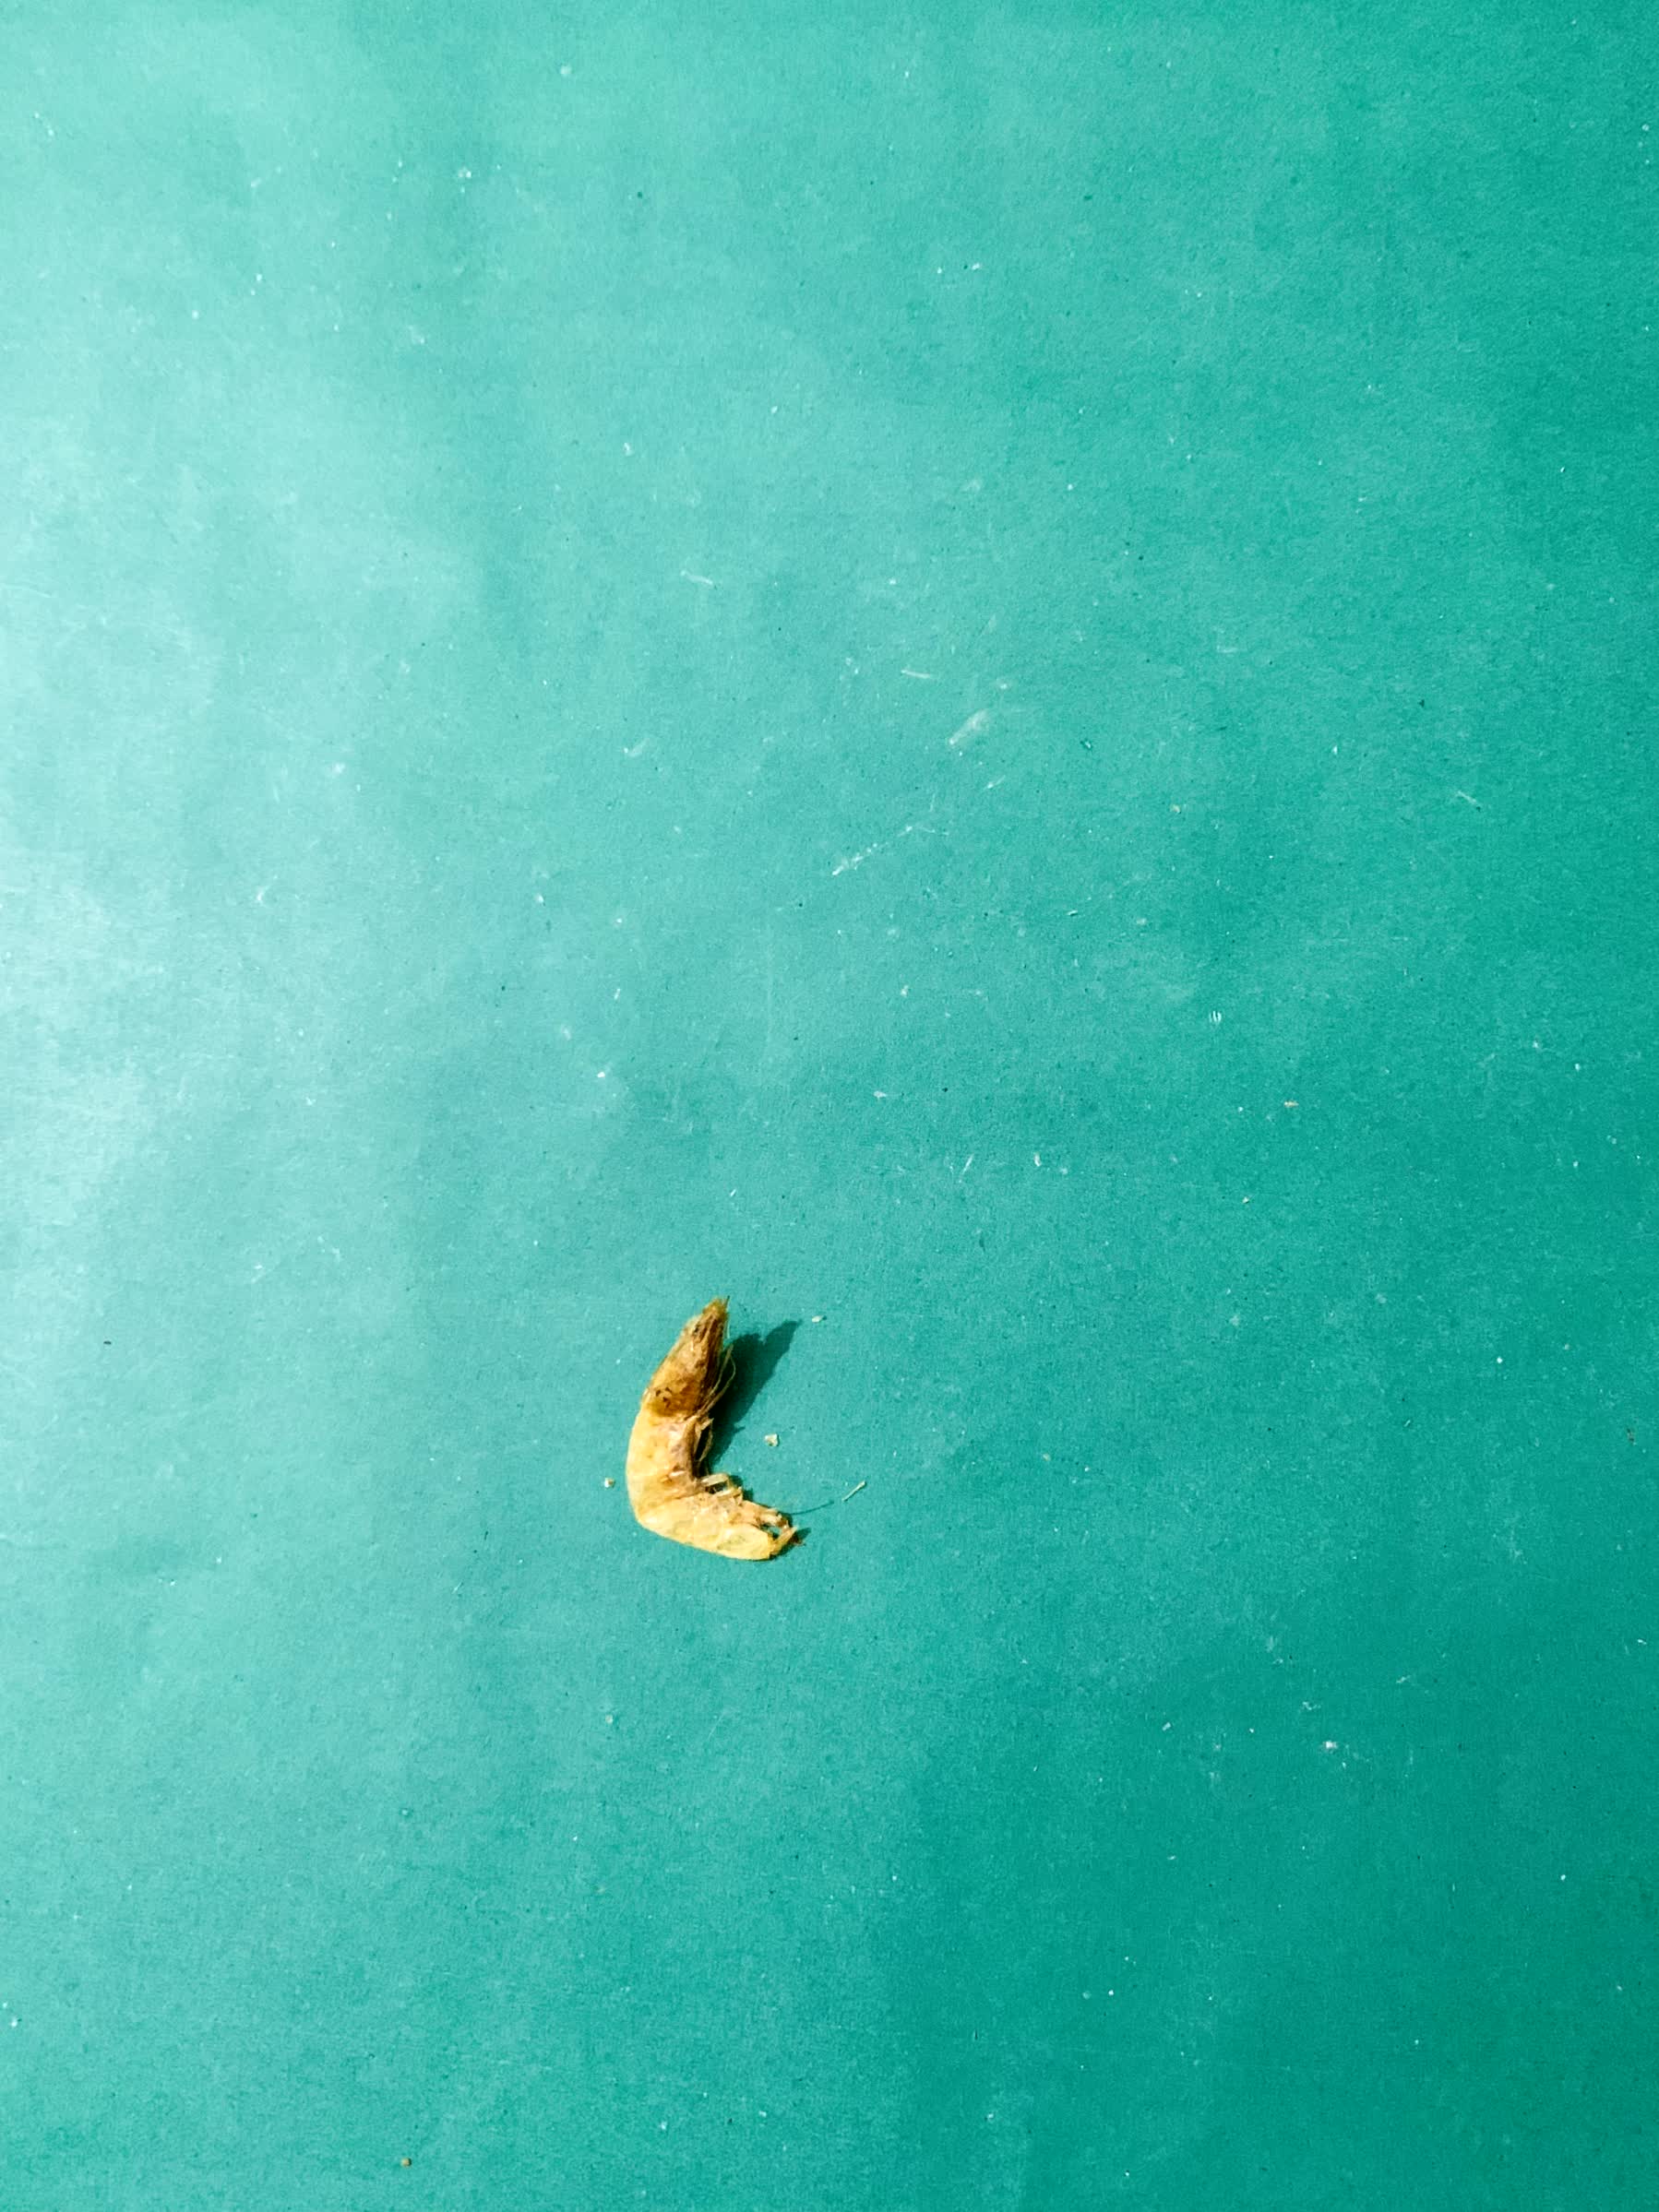
Species: chingri